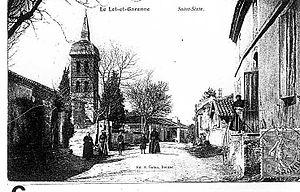
Vue de Saint-Sixte vers 1900
Saint-Sixte est une commune du sud-ouest de la France, située dans le département de Lot-et-Garonne.